Rubigny

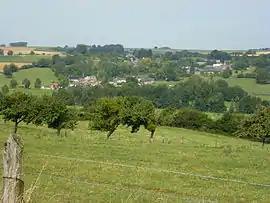
A general view of Rubigny

Rubigny is a commune in the Ardennes department in northern France.